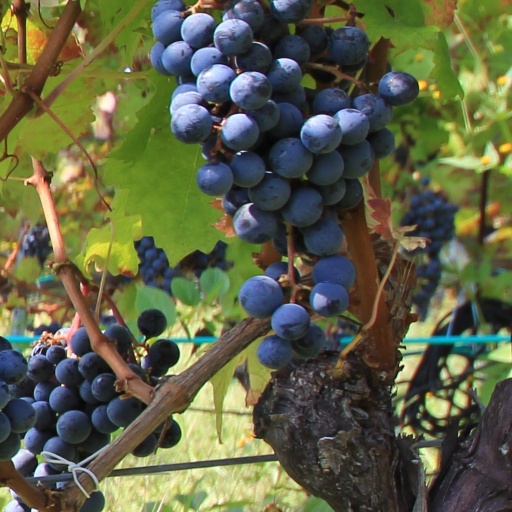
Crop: grape